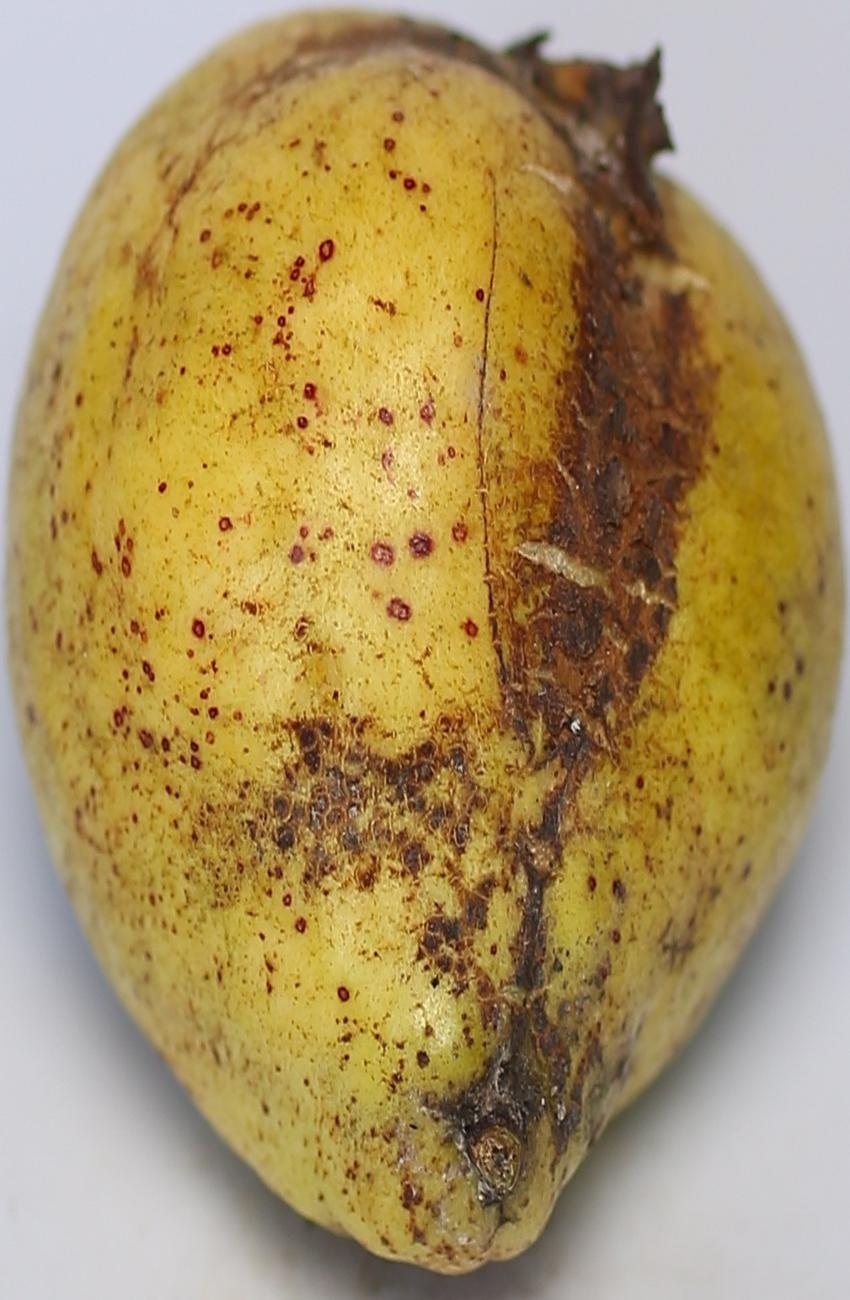
Maturity: ripe
Variety: riyali